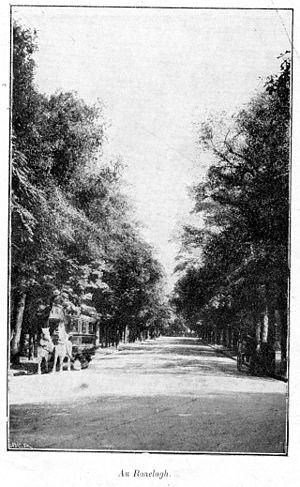
Clément Maurice: Paris en plein air, BUC, 1897. Au Ranelagh
Le jardin du Ranelagh est un espace vert du 16ᵉ arrondissement de Paris, en France.